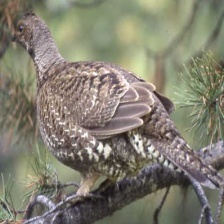
Species: BLUE GROUSE
Scientific name: DENDRAGAPUS OBSCURUS
ImageNet parent category: black_grouse